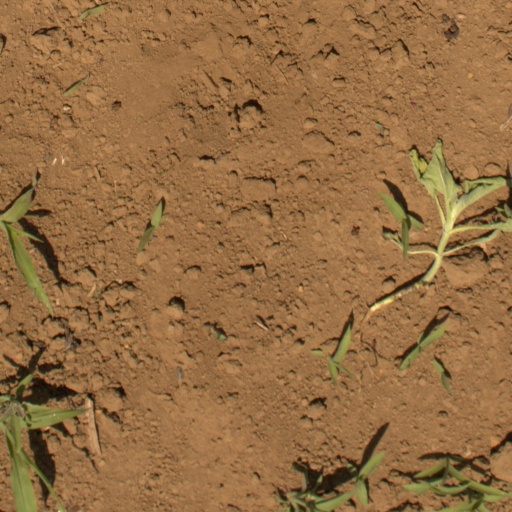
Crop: Jerusalem artichoke